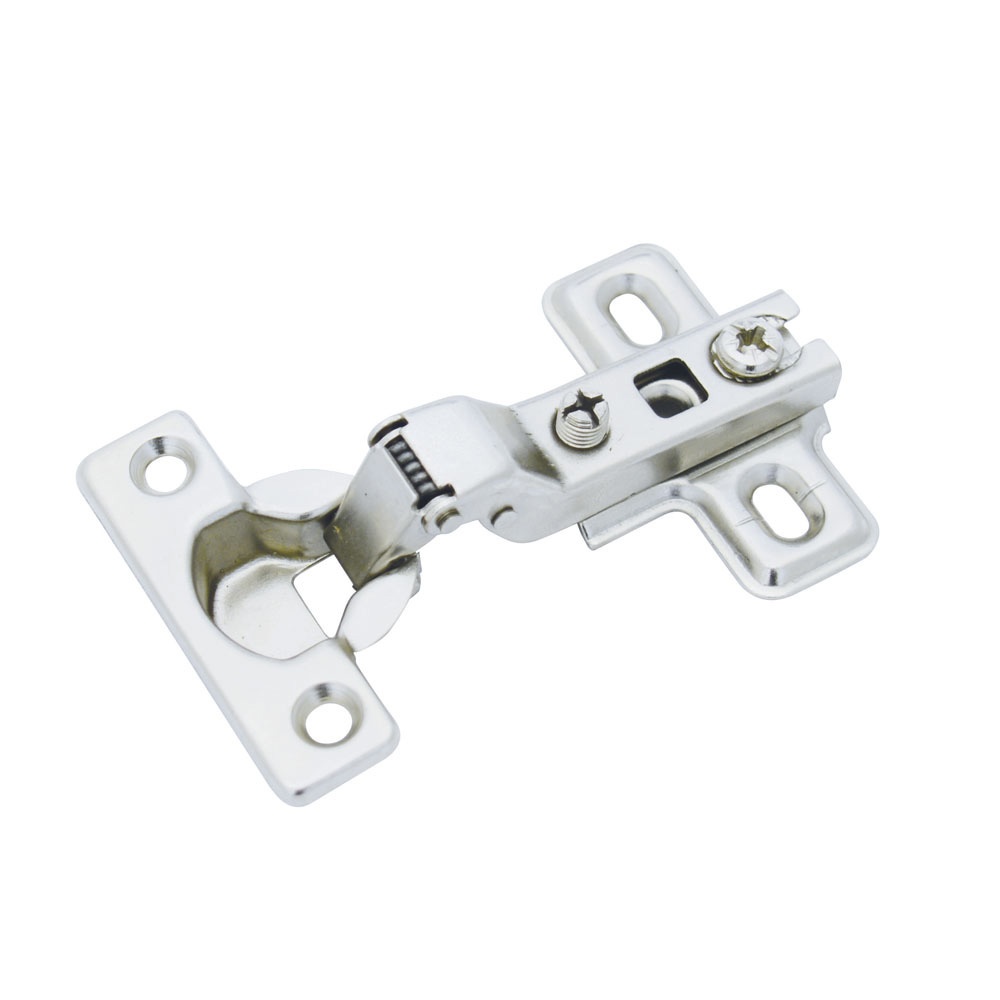
Bisagra bidimensional acodada 35mm Lock
Brand: Lock
-Bisagra bidimensional acodada 35mm Lock. -Cobertura interna para puertas que quedan internamente en el gabinete. -Incluye tornillos. -Apertura de 110°. -Para puertas de muebles de cocina, de baño, puertas para closets, armarios, estantes, entre otros. -Precio por bolsa con 2 piezas
Category: Hardware > Hardware Accessories > Hinges